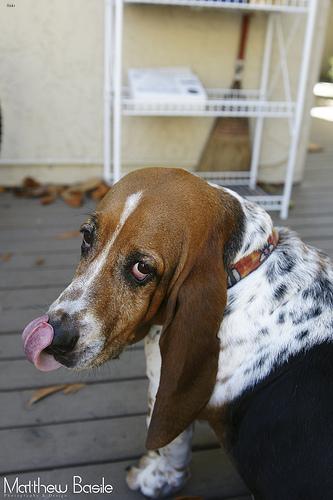
Breed: basset hound